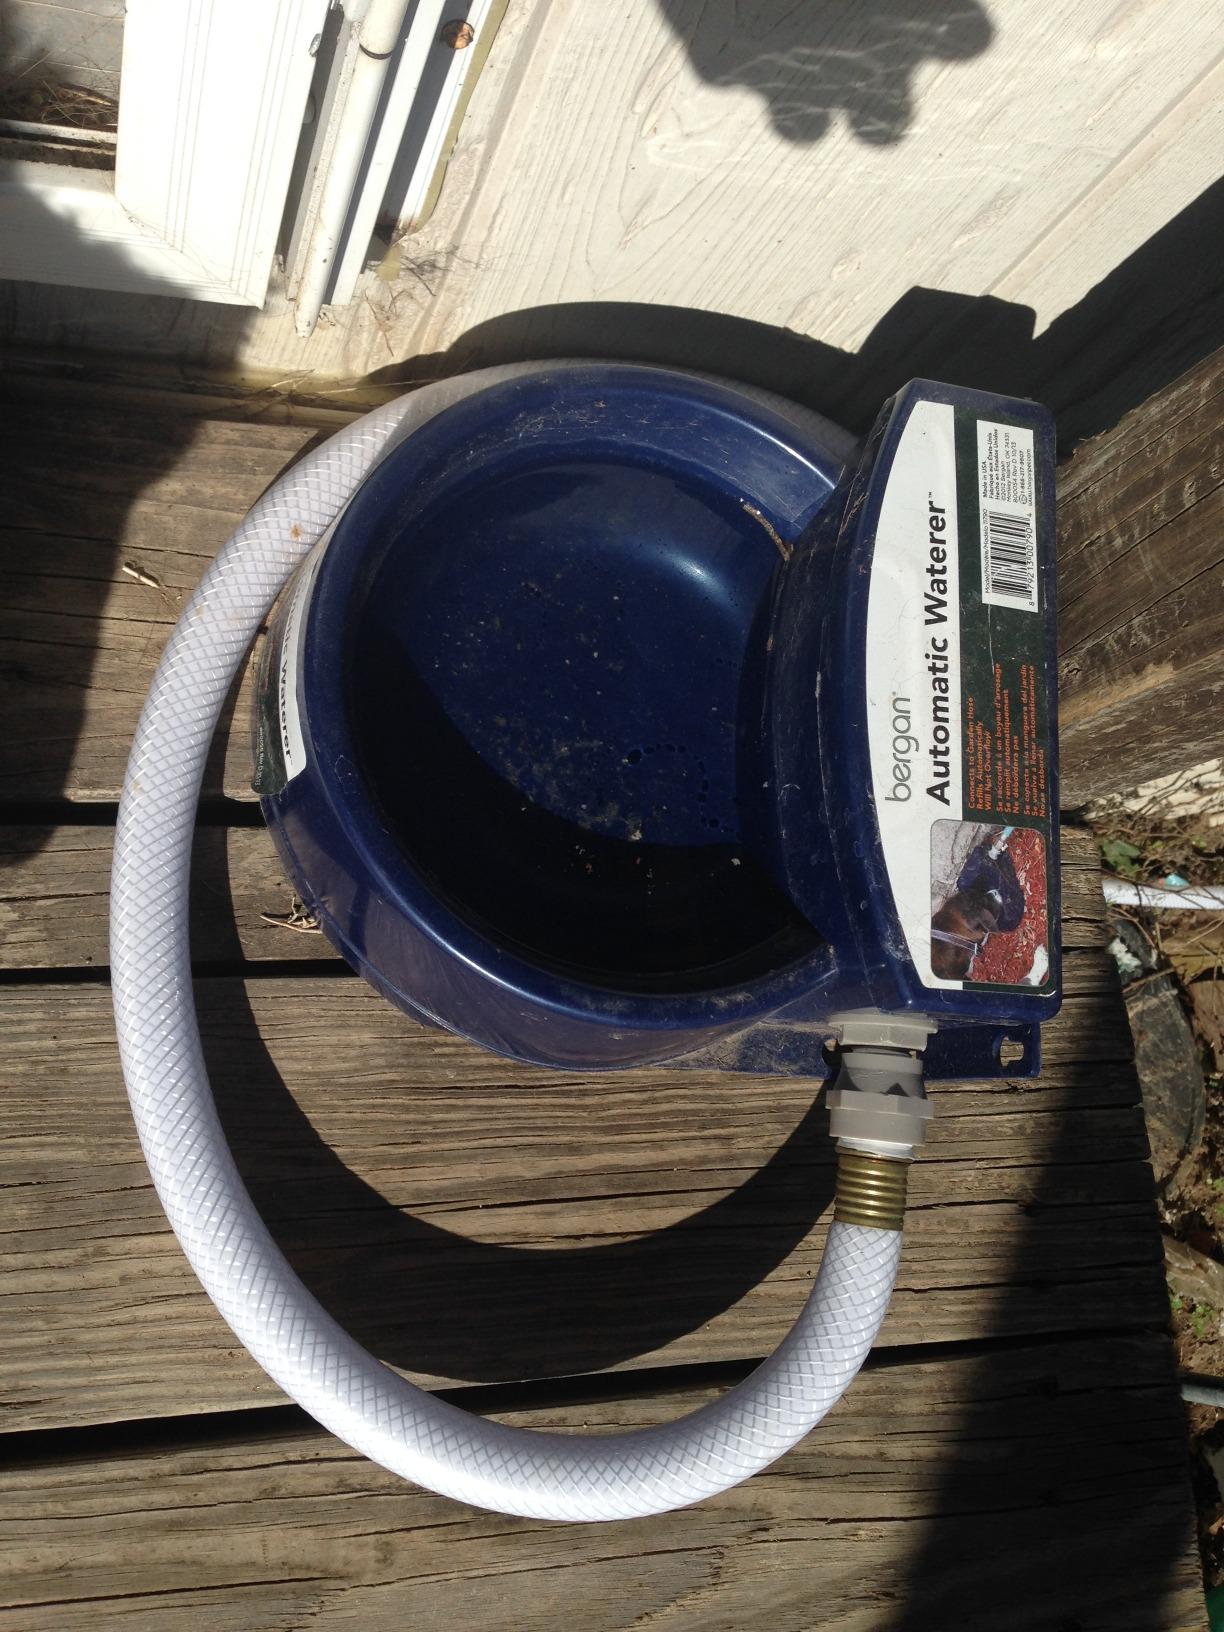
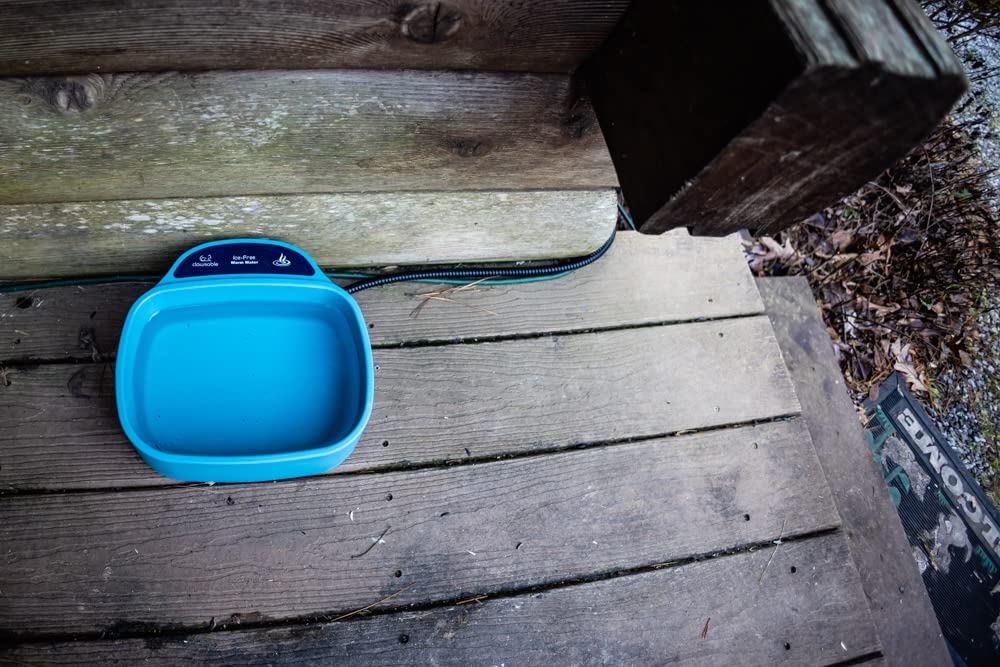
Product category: items_bowl
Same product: no